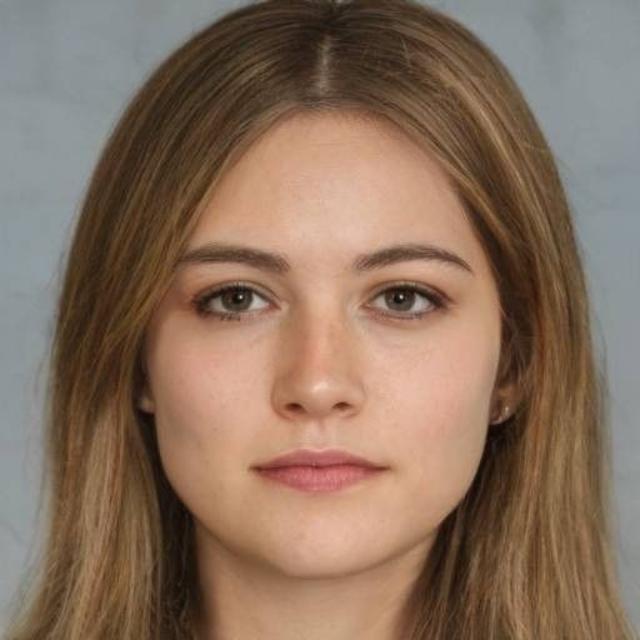
Portrait style: Real Portrait